Brad Hogg

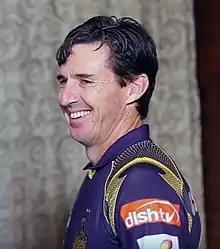
Brad Hogg in IPL (2015)

On 4 November 2011, Hogg signed with the Perth Scorchers, one of the franchises in the Australian domestic Twenty20 competition, the Big Bash League. He took 12 wickets in the tournament at an average of 13.5, better than any other spinner in the competition bettered in wickets only by James Faulkner and Rana Naved-ul-Hasan. On 23 January 2012, on the back of his form with the Scorchers, Hogg earned a recall to the Australian Twenty20 squad. He also played for Sylhet Royals in the inaugural Bangladesh Premier League, Cape Cobras in South Africa, Rajasthan Royals in the Indian Premier League, and in Sri Lanka.